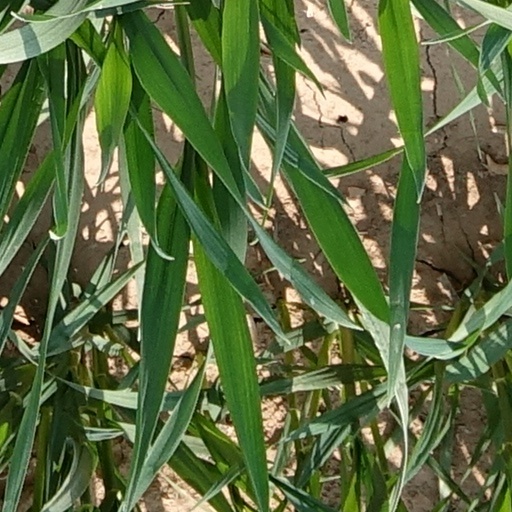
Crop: wheat